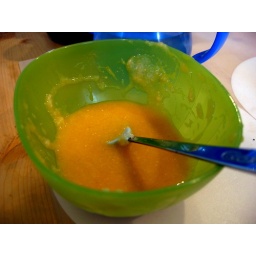
Sweet potatoes mixed with homemade brown rice cereal. Just about a 1/4 cup in total. He ate it all!